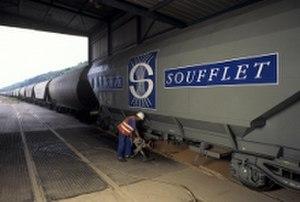
Transport du groupe Soufflet évoquant le négoce
Le Groupe Soufflet, est une entreprise agroalimentaire d'origine française qui est présente dans les filières orge et blé, tout en étant le premier collecteur privé de céréales en Europe, avec 4,4 millions de tonnes collectées en France et plus d’un million de tonnes à l’international. Il est présent également sur les marchés internationaux de céréales via sa filiale Soufflet Négoce.